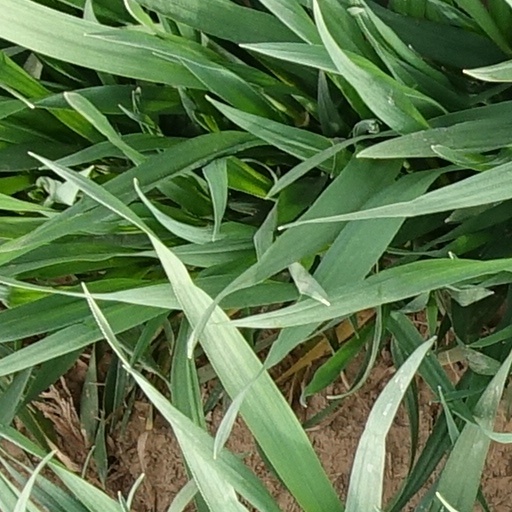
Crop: wheat